Andrew Martin Fairbairn

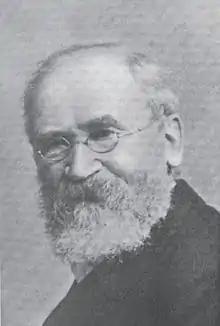
Andrew Martin Fairbairn (1838–1912)

Andrew Martin Fairbairn, FBA (4 November 18389 February 1912) was a Scottish theological scholar, born near Edinburgh.